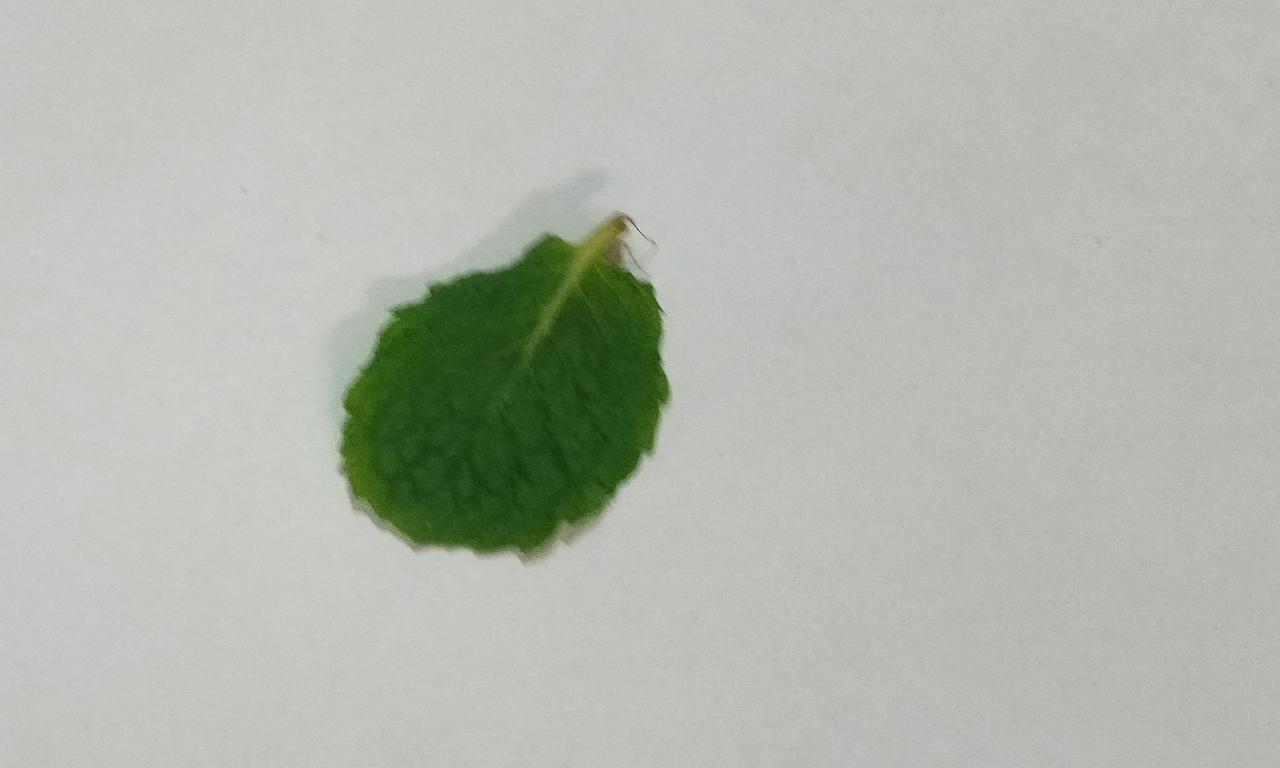
Label: Fresh